Esch-sur-Alzette

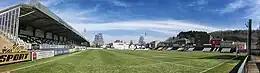
Stade de la Frontière

Esch is connected by the bus lines 1, 2, 3, 4, 5, 7, 12, 13, 15, and 17 of the communal public transport company T.I.C.E. ("transports intercommunales du canton Esch/Alzette", intercommunal transportation of the canton Esch/Alzette). Their maintenance depot and headquarter is situated in Esch, and Esch also is connected by lines 307, 312, 313 and 314 of the R.G.T.R.